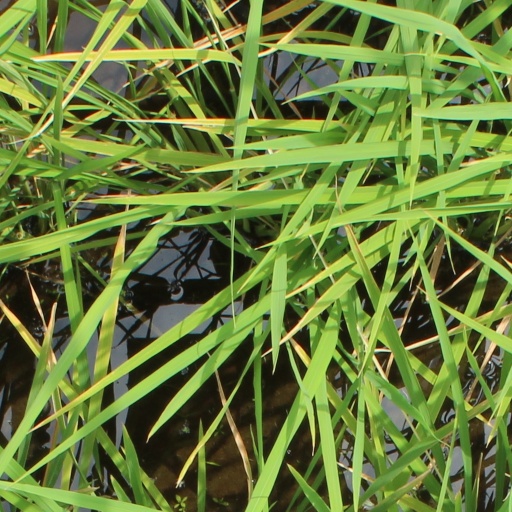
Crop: rice